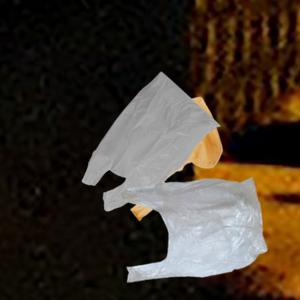
Label: plasticbags